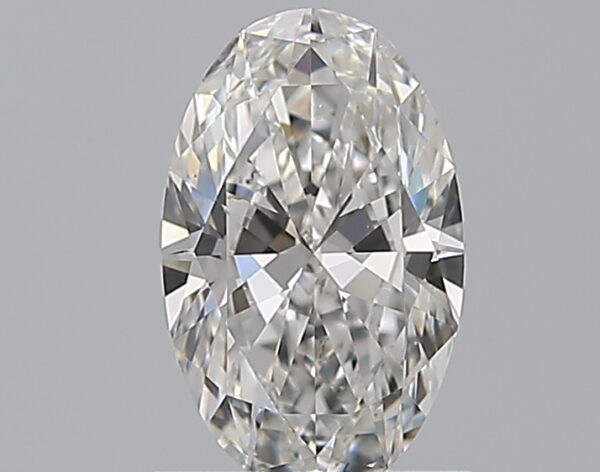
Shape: oval
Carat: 1.02
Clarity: VS2
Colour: D
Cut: EX
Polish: EX
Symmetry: EX
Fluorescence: ST
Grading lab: GIA
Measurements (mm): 8.8 x 5.45 x 3.22